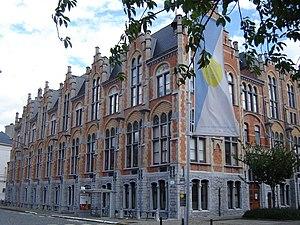
13 mars : premières élections au suffrage universel masculin tempéré par le vote plural : victoire du Parti catholique, entrée du Parti ouvrier belge au Parlement.
Cette page regroupe l'ensemble des monuments classés de la ville de Gand.
Émile Pierre Marie van Ermengem, né le 15 août 1851 à Louvain et mort le 29 septembre 1932 à Ixelles, est un bactériologiste belge qui fut professeur à la faculté de médecine de l'université de Gand. Il est connu pour avoir, en 1895, réussi à isoler le germe Clostridium botulinum, la bactérie responsable du botulisme, une maladie infectieuse dont la description avait été donnée dès 1822 par l'Allemand Justinus Kerner.
Louis Cloquet, né le 10 janvier 1849 à Feluy dans la province de Hainaut dans la région wallonne de Belgique et mort le 11 janvier 1920 à Gand dans la province de Flandre-Orientale en Belgique, est un architecte belge adepte du style néo-gothique dont il fut un grand artisan et cofondateur en Belgique. Il fut très actif à Gand.